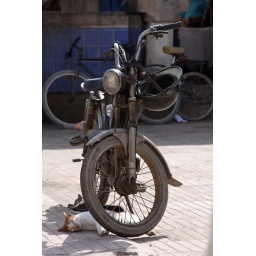
A cat sleeps beneath the wheels of a parked bike in Essaouira market.